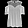
Label: T - shirt / top